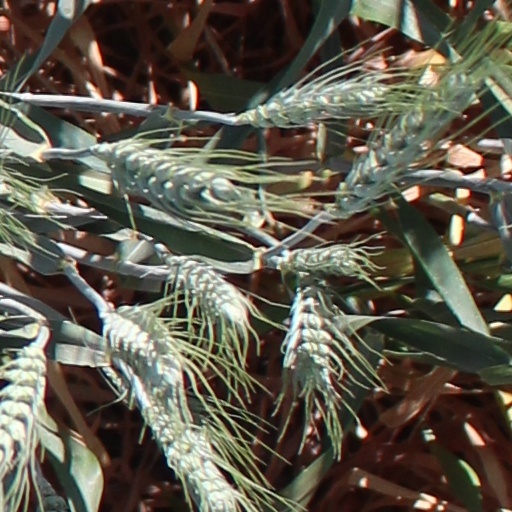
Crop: wheat